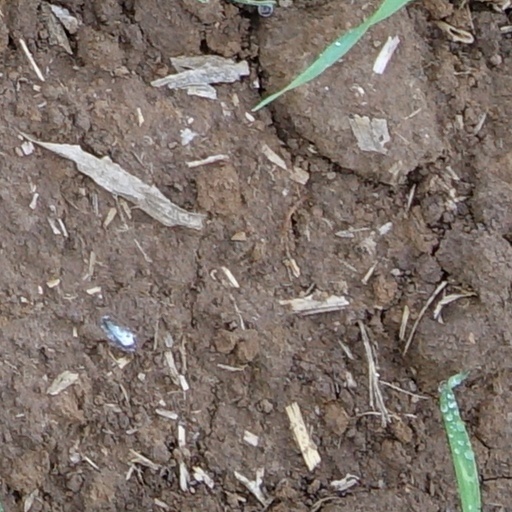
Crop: wheat